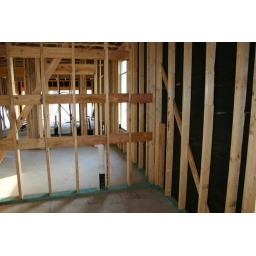
In the kitchen looking towards garage. The common wall shared by kitchen and 5th bedroom.